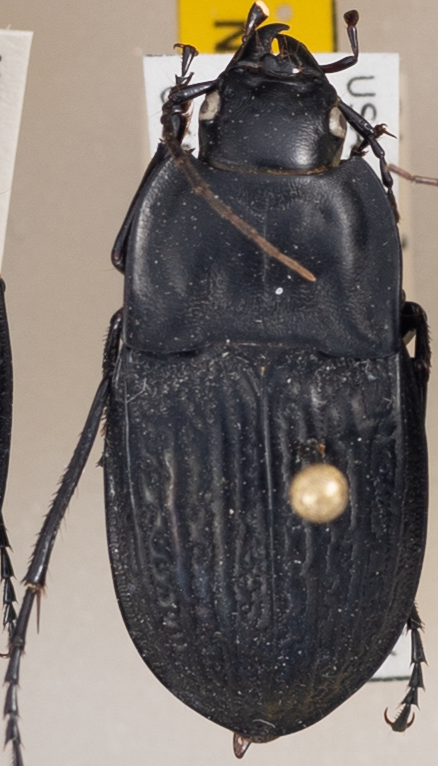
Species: Dicaelus sculptilis sculptilis
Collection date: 2022-07-13
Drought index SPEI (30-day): -1.13
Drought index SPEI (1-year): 0.376
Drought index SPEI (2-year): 0.226